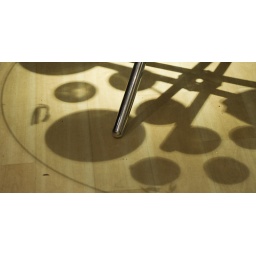
Underneath the glass table in our breakfast room. Spot the guitar capo :)